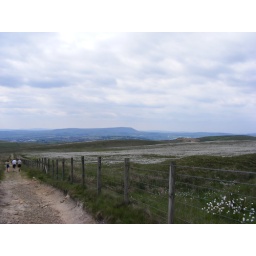
Gorple Road walking towards Worsethorne. Moorland covered in cotton grass and Pendle Hill in the distance